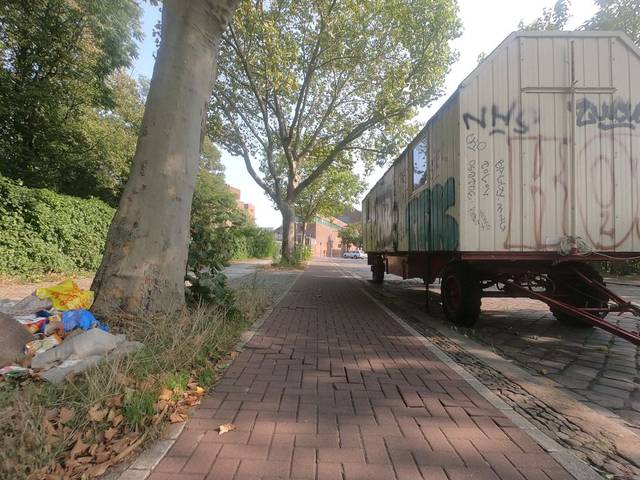
Region: Germany
Coordinates: 52.543, 13.382